Great Game

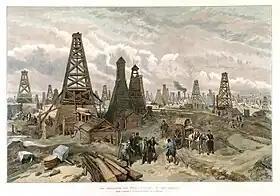
Oil Wells at Caspian Sea, 1886

British influence was to be extended into Afghanistan and it was to become a buffer state. The intention to invade was clear, and when a copy of the Manifesto reached London there was no objection.